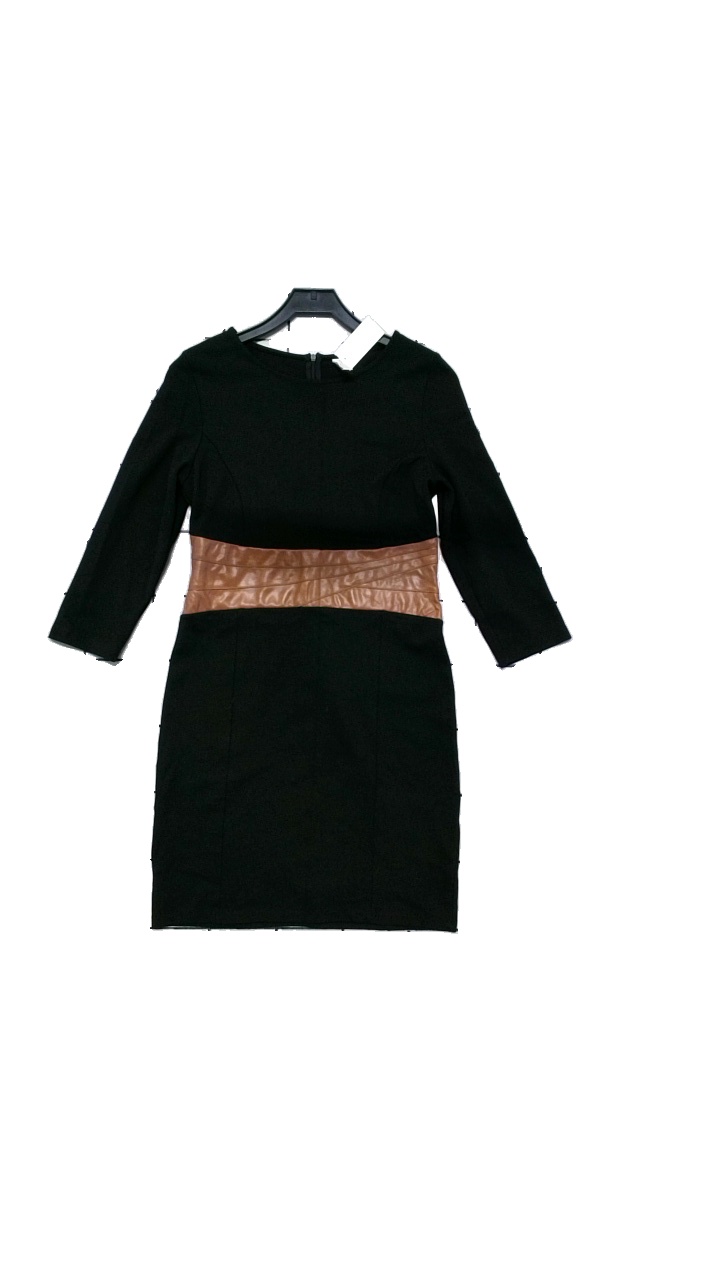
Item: Dress (Ladies)
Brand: Bodyflirt
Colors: Black, Brown
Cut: Regular
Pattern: Other
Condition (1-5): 4
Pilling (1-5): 4
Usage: Reuse
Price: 50-100